Kawakura Station

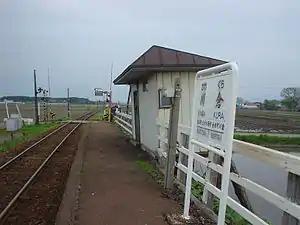
Kawakura Station in May 2006

is a railway station on the Tsugaru Railway Line in the town of Nakadomari, Aomori, Japan, operated by the private railway operator Tsugaru Railway Company.